You Give Good Love

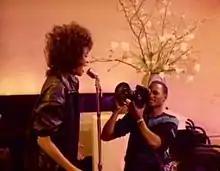
Houston in the music video for "You Give Good Love", tells the story of a romance with a cameraman.

The music video for "You Give Good Love" was directed by Michael Lindsay-Hogg and produced by Karen Bellone, featured an off-duty cameraman entering a club that's being refurbished. Houston is on the stage rehearsing for a performance. Taken aback by her impressive singing, the man begins filming Houston as she performs. "TIME" commented that the video "tells the story of a romance with a cameraman ― and, more tellingly, with his adoring camera." Liam Lacey of "The Globe and Mail", in an interview with Houston, called it "the blatantly erotic video" and added "Houston and a photographer have a suggestive encounter (the photographer with his zoom lens, the singer with her microphone)." Robyn Crawford, Houston's best friend and personal assistant, makes an appearance as one of the backing singers.